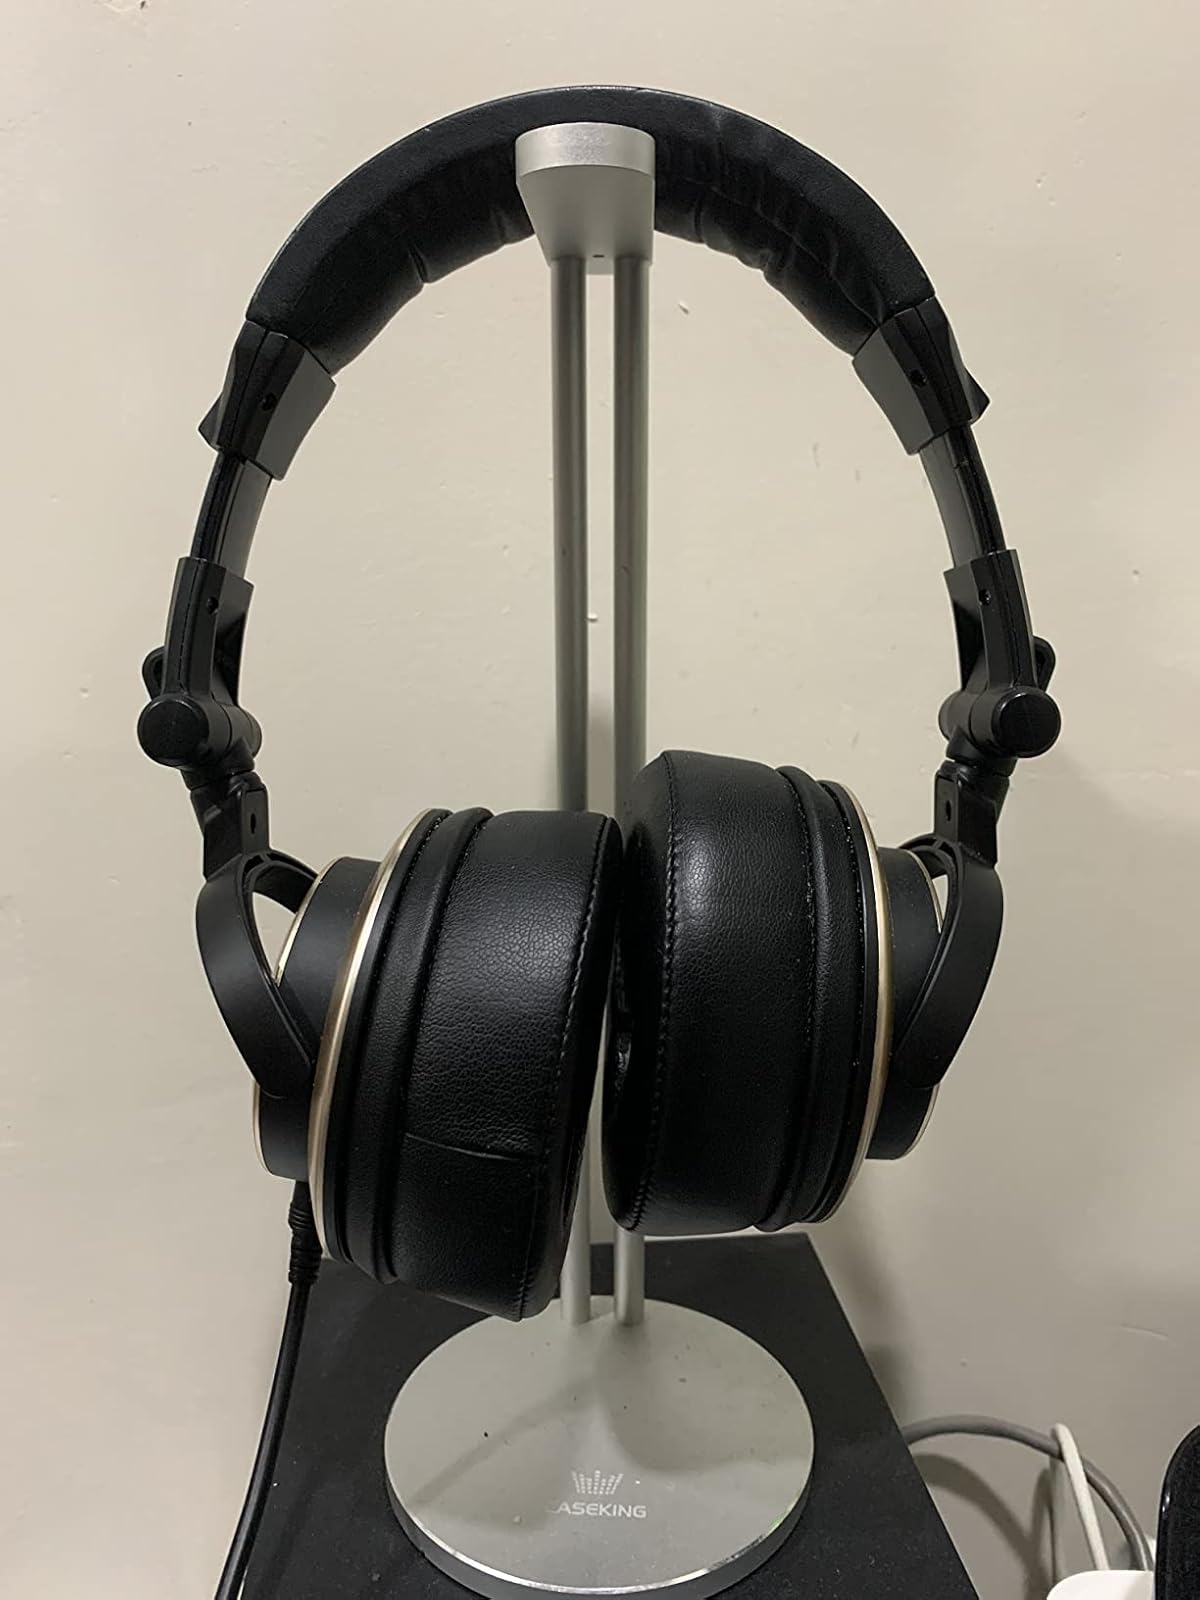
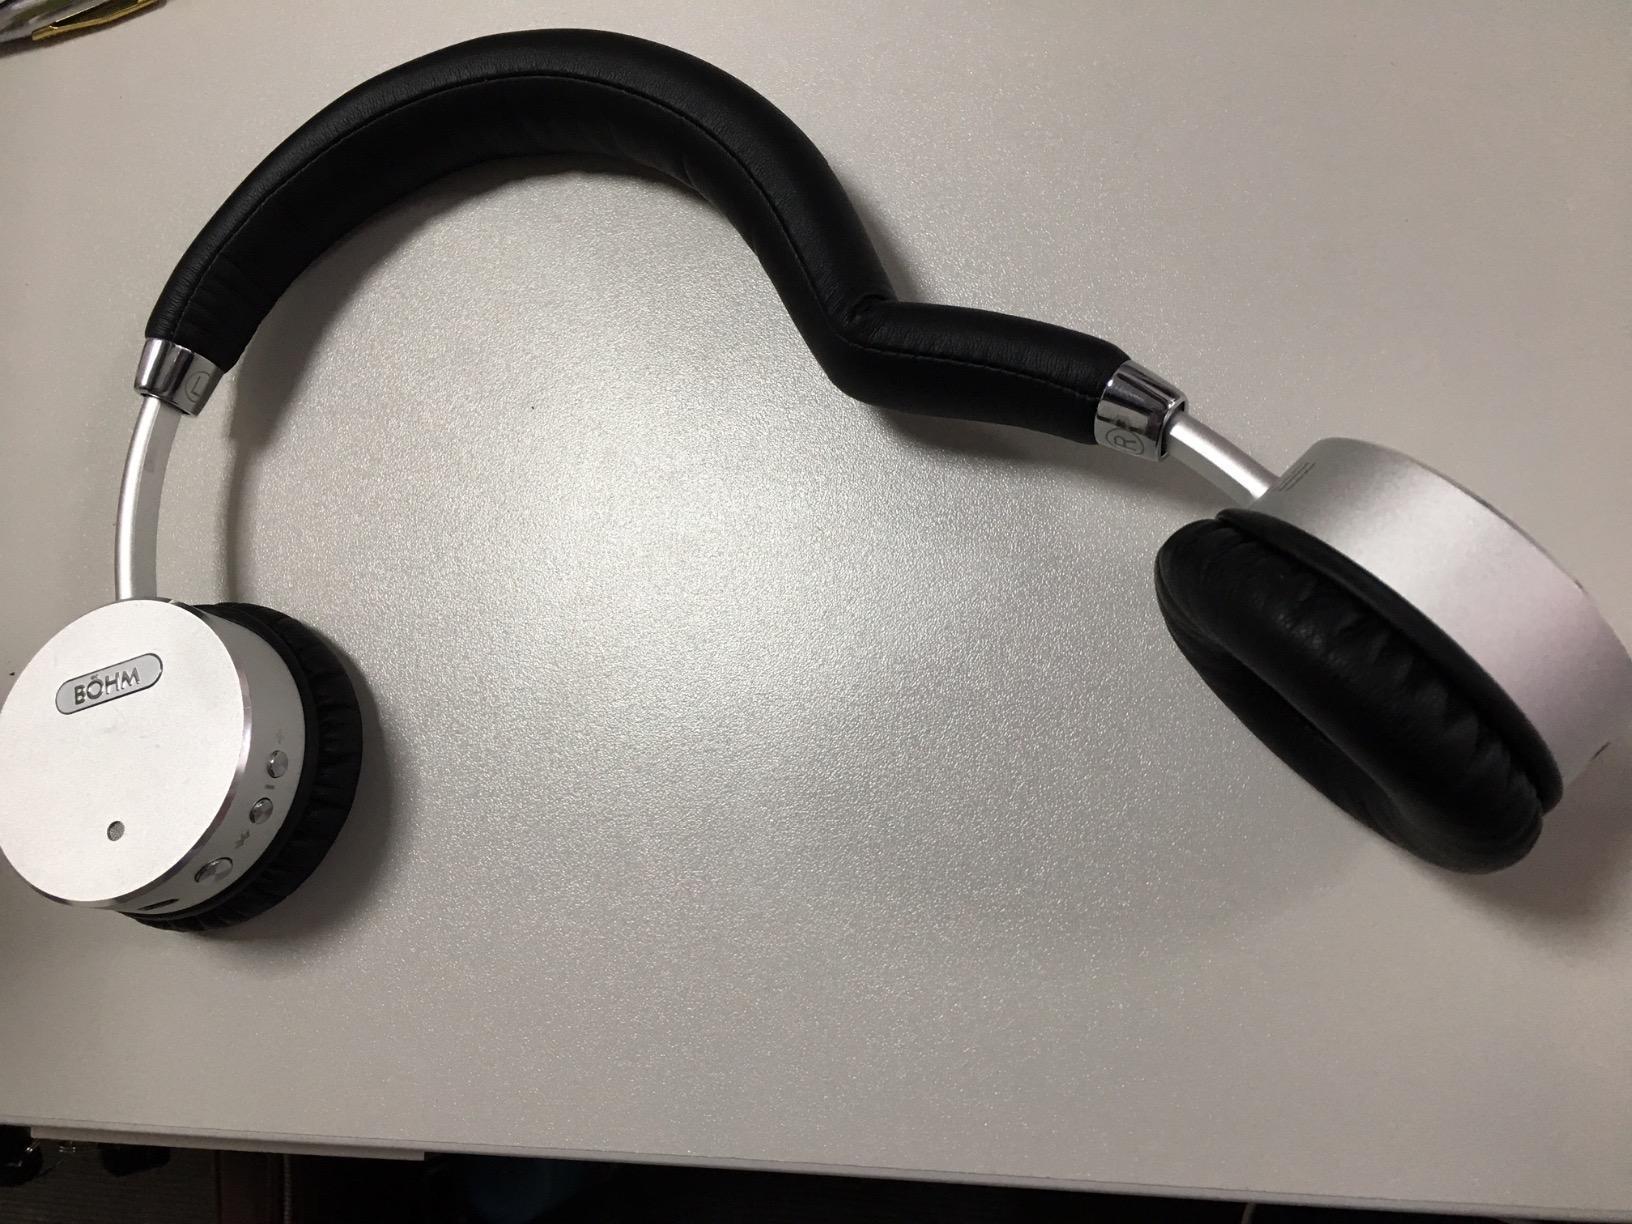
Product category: headphones
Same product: no